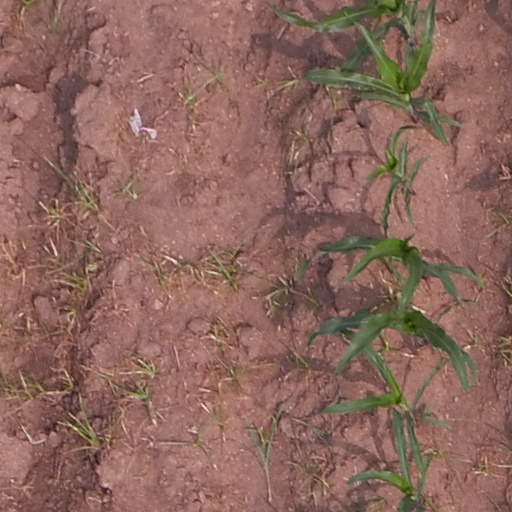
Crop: maize; corn